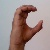
The image shows a hand gesture representing the letter 'C' in Indian Sign Language.